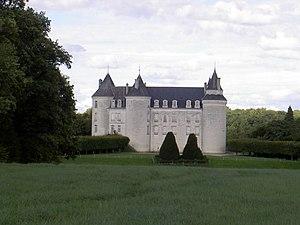
PA00097635
Cet article recense une partie des monuments historiques d'Indre-et-Loire, en France.
La Chapelle-Blanche-Saint-Martin est une commune française du département d'Indre-et-Loire, en région Centre-Val de Loire.